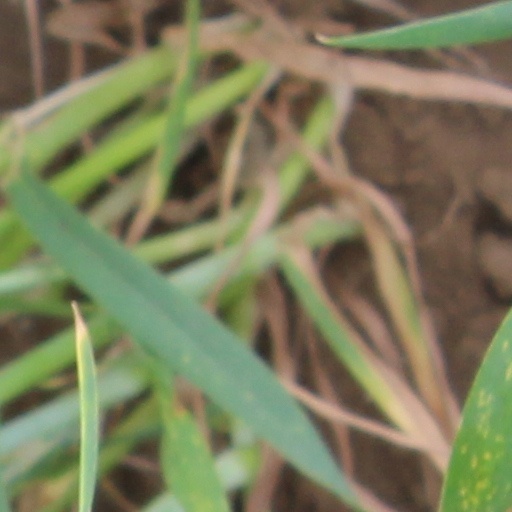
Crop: wheat